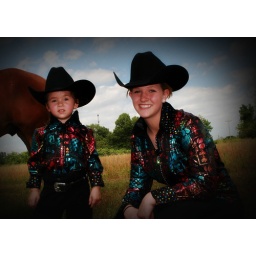
love the sky in this shot and the girls are looking fierce!